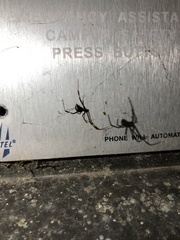
Species: Lactrodectus_hesperus